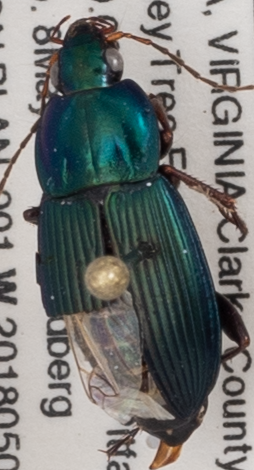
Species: Poecilus lucublandus
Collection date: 2018-05-08
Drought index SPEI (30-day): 0.302
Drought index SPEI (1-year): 0.17
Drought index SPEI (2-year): -0.212